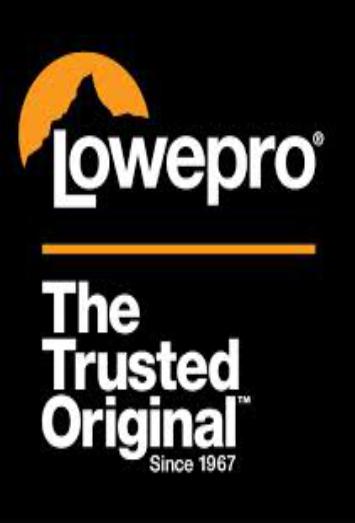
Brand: Lowepro
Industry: Electronic